Rumen Trifonov

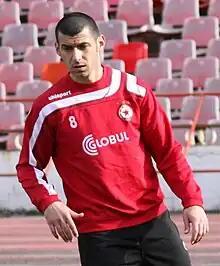
Trifonov in 2010

Rumen Trifonov (born 21 February 1985) is a Bulgarian former professional footballer who played as a defender. He is currently working as a youth coach for CSKA Sofia.